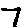
Label: 7